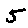
Label: 5